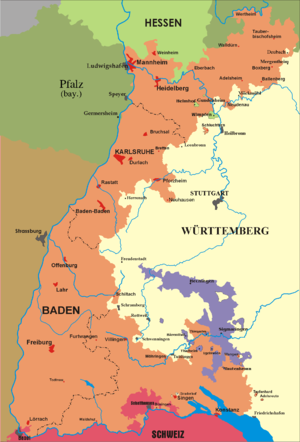
Carte du Grand-Duché de Bade (Allemagne) de 1819 à 1918